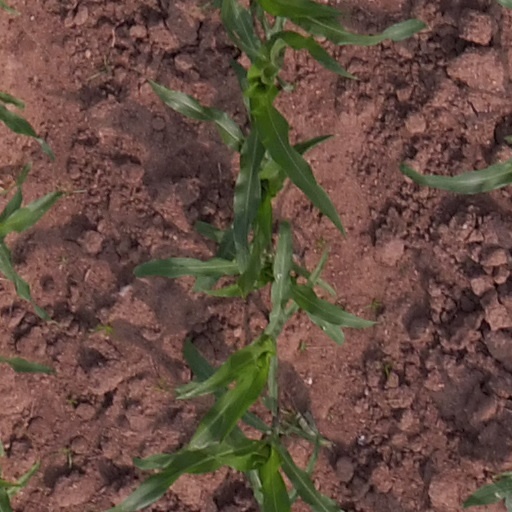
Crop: maize; corn